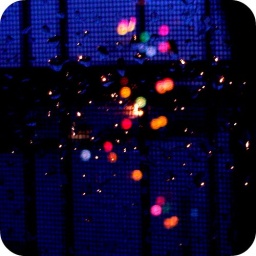
Reflection of my tree in the window